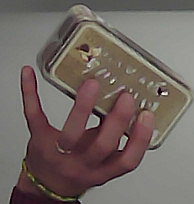
Product: rocher_chocolate